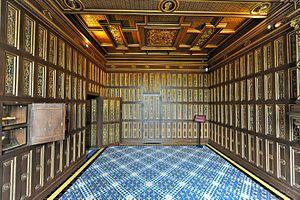
La boiserie est un ouvrage de menuiserie recouvrant les murs intérieurs d'un édifice. Ouvrage formé de bâtis, panneaux, plinthes et cimaises, pour revêtir les murs lambris. Ce travail constitue une branche de l'art décoratif.
Un panneau est, en menuiserie et en charpenterie, un élément généralement parallélépipédique, constitué autrefois de planches minces jointes, utilisé dans la confection de meubles, boiseries, lambris, parquets et portes, et depuis l'industrialisation de la production de particules de bois agglomérées, utilisé en tout ou en partie dans la réalisation de meubles, de menuiseries diverses, de cloisons.